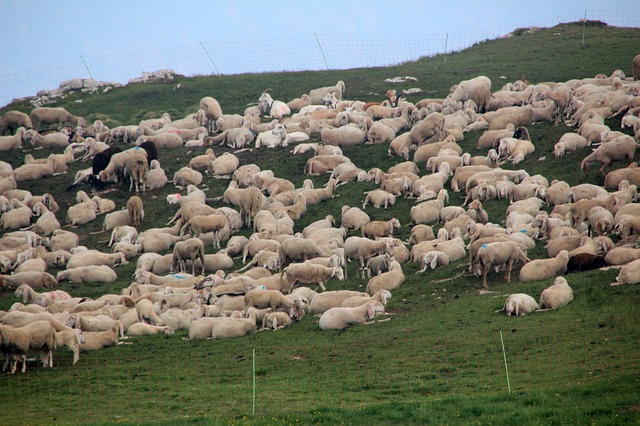
Label: pecora